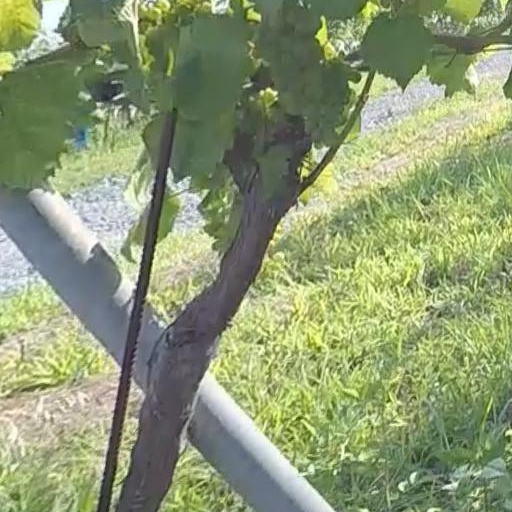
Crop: grape